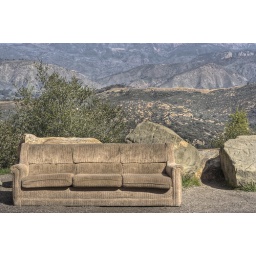
I have no idea what this couch was doing out in the middle of the mountains